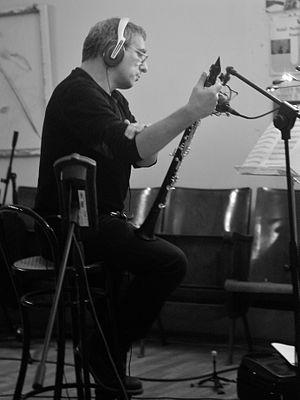
Gabriele Mirabassi, né le 16 septembre 1967 à Pérouse, est un clarinettiste de jazz et de musique contemporaine italien. Il est le frère du pianiste de jazz Giovanni Mirabassi.